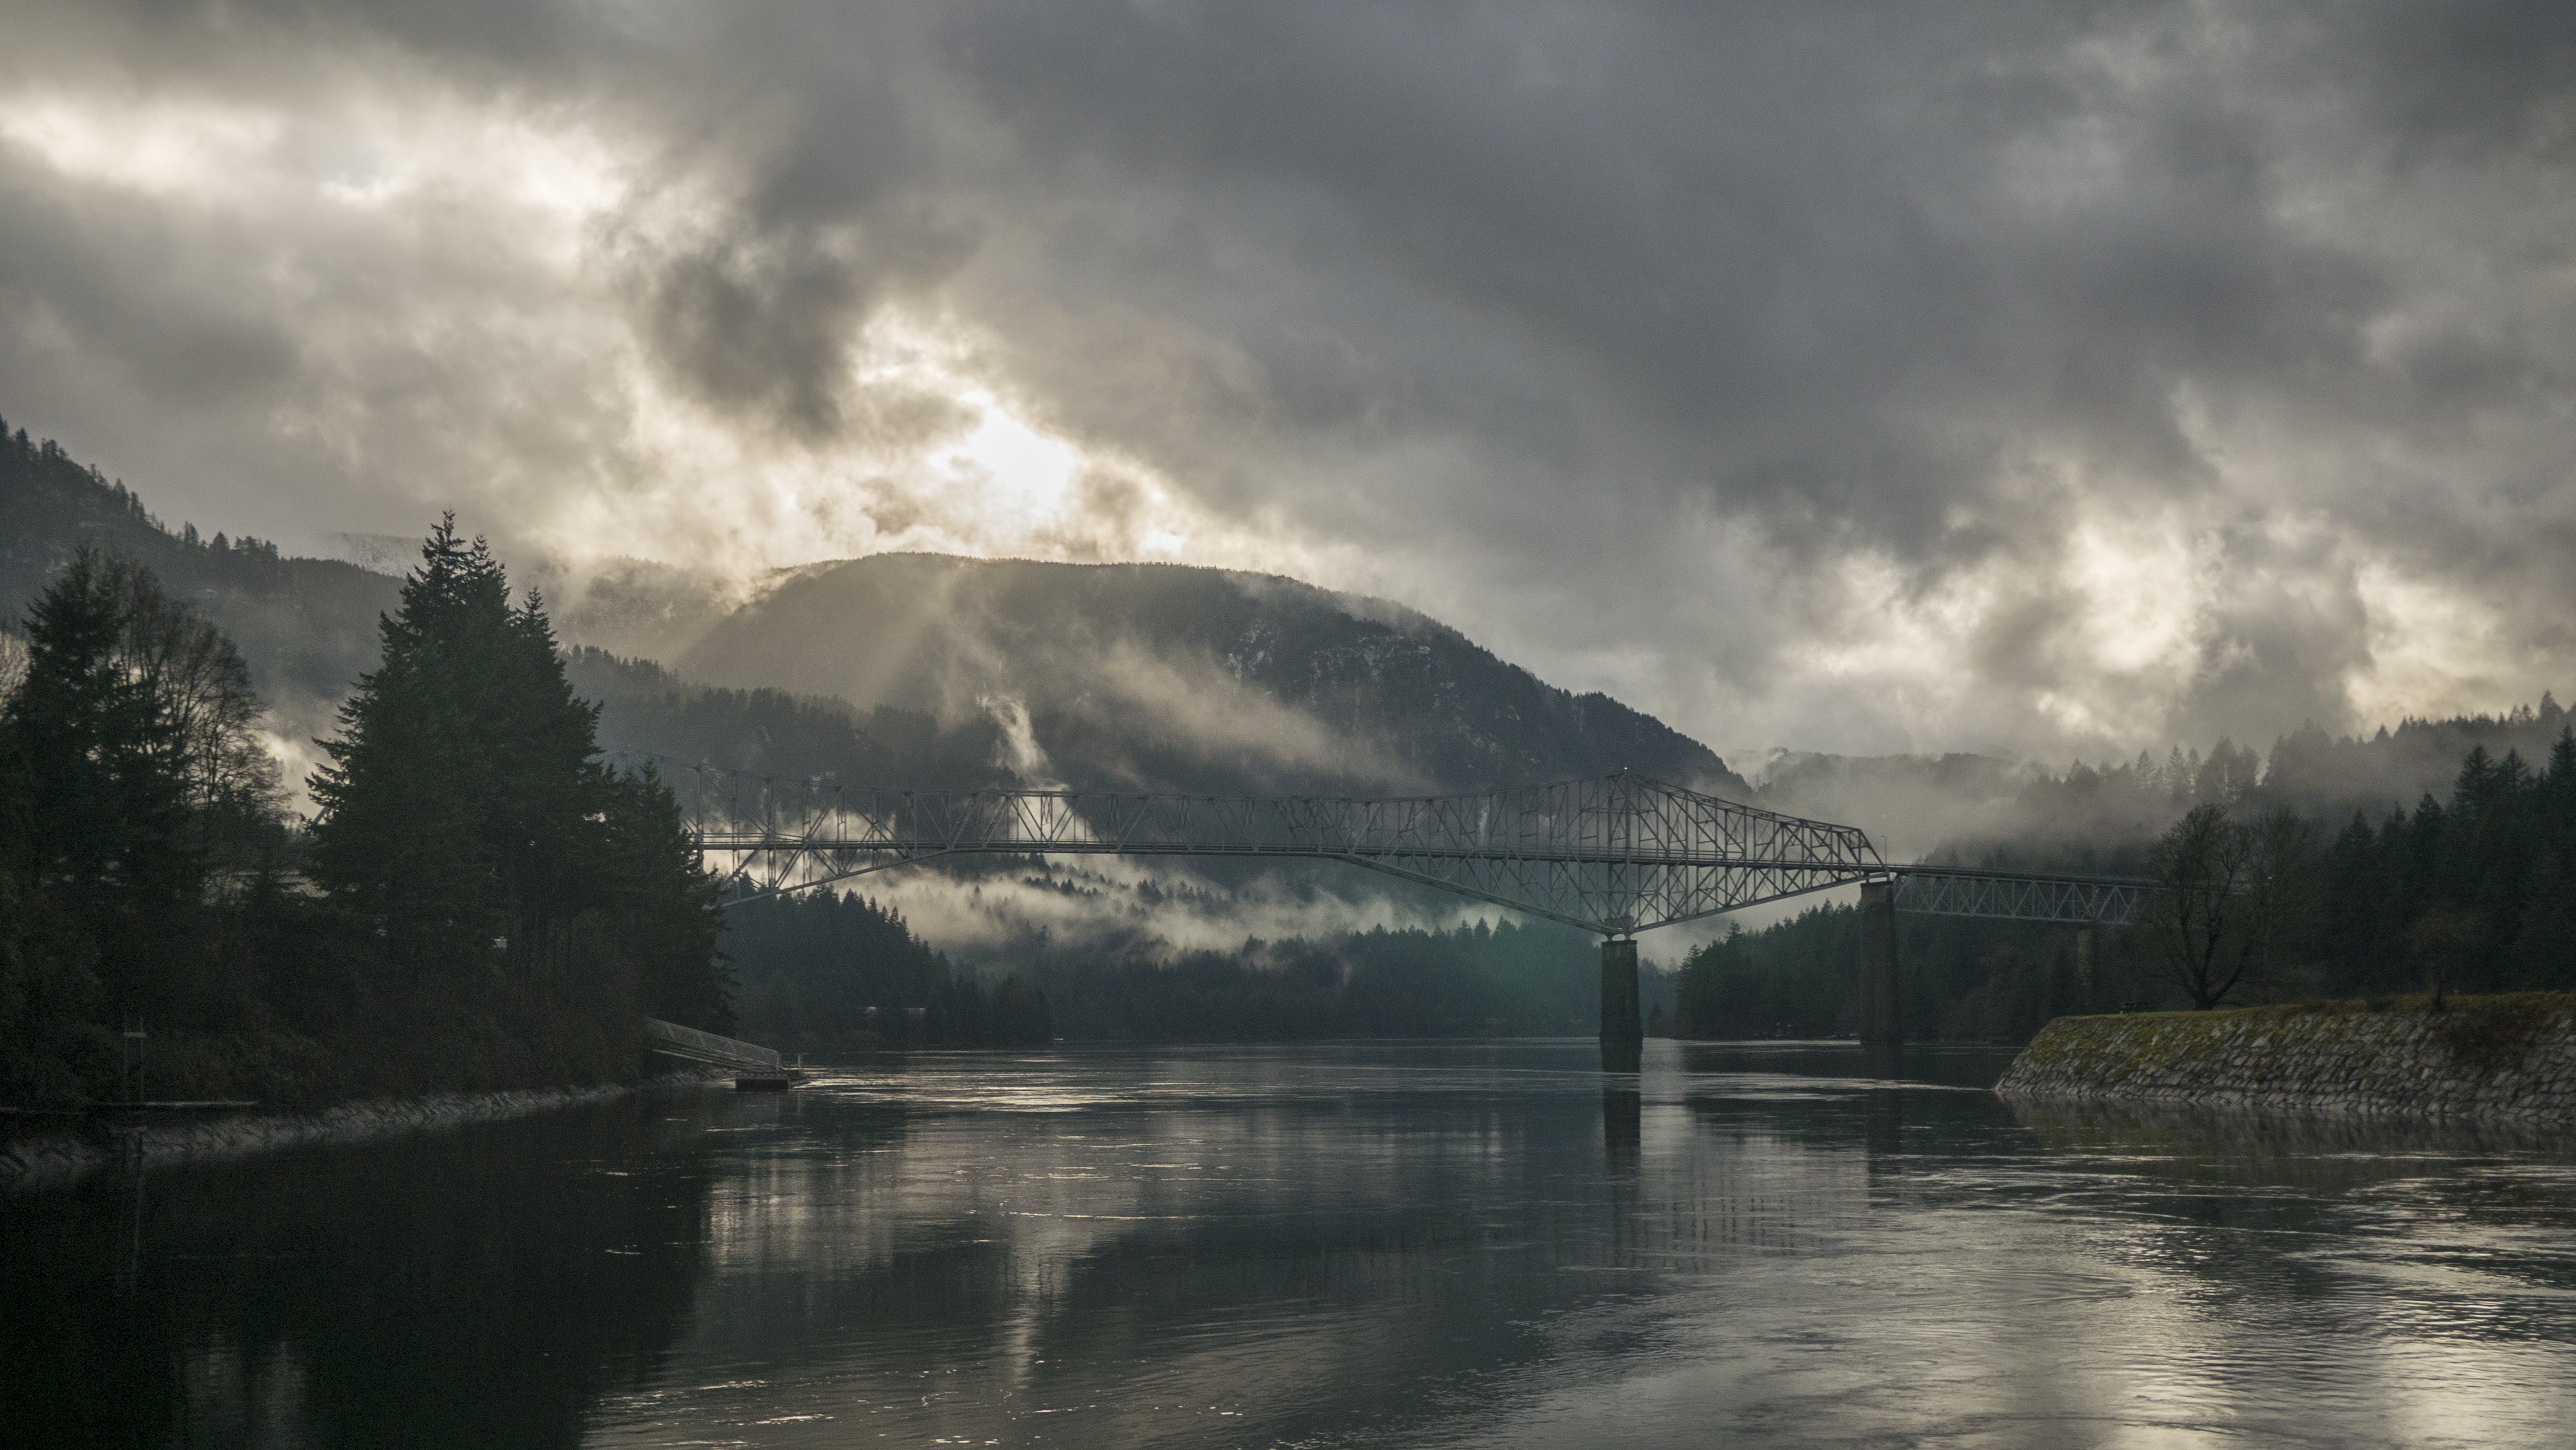
landscape, sea, water, nature, mountain, snow, cloud, sky, fog, sunrise, mist, bridge, sunlight, cloudy, morning, lake, dawn, river, dusk, evening, reflection, weather, overcast, fjord, reservoir, trees, loch, meteorological phenomenon, atmospheric phenomenon